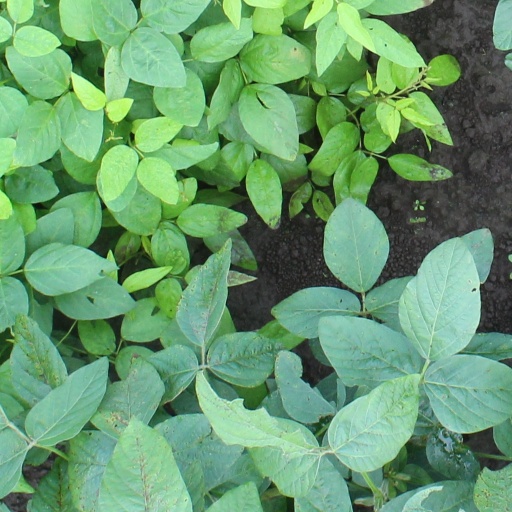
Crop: soybean